KH178

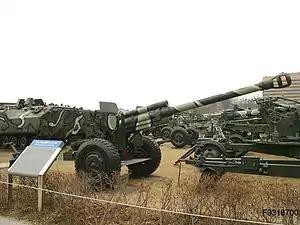

The KH178 ("Korean Howitzer 1 (First) 78") is a South Korean 105 mm 38 caliber towed howitzer. It was designed and developed by the Agency for Defense Development (ADD) for the Republic of Korea Armed Forces and manufactured by Hyundai WIA.